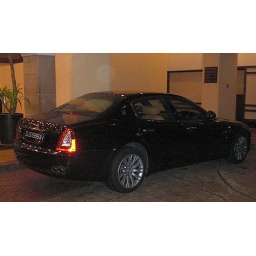
another maserati , quattroporte parked in a side street , orchard road , singapore